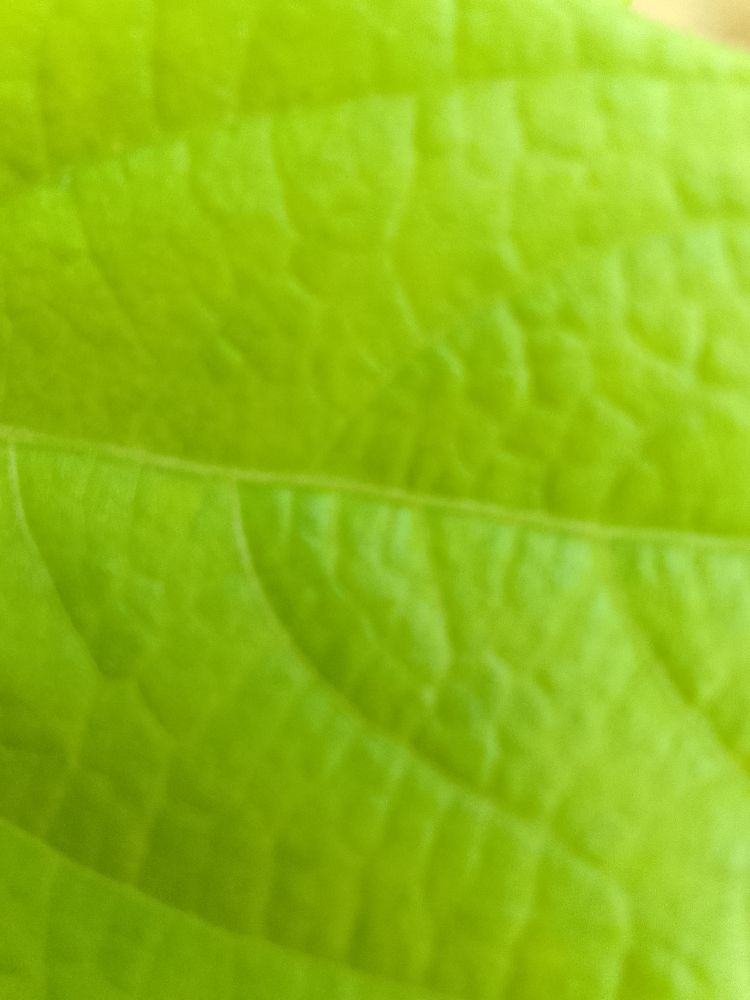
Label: healthy